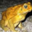
Label: frog